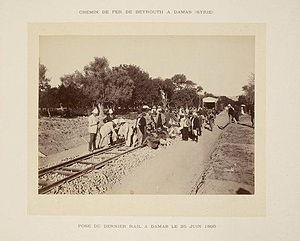
Pose du dernier rail a Damas le 25 juin 1895
Le Chemin de fer de Beyrouth à Damas est une ligne ferroviaire qui relie Beyrouth à Damas, construit par une société française en 1895.
La Société de construction des Batignolles est une ancienne entreprise française de construction ferroviaire et de travaux publics au niveau national et international. Elle fut une des grandes entreprises françaises de travaux publics qui s'imposèrent au premier rang mondial entre la fin du XIXᵉ siècle et le XXᵉ siècle.